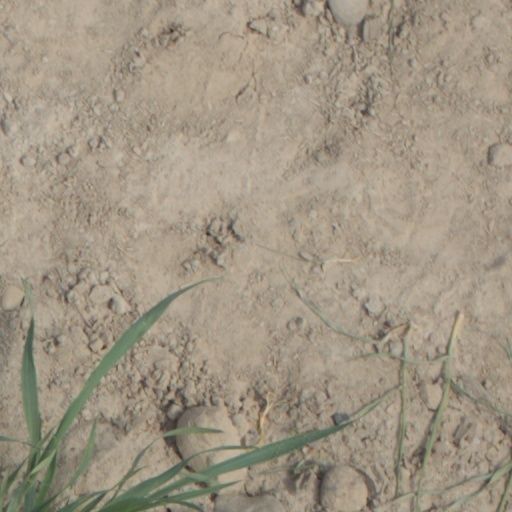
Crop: wheat